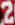
Number: 2